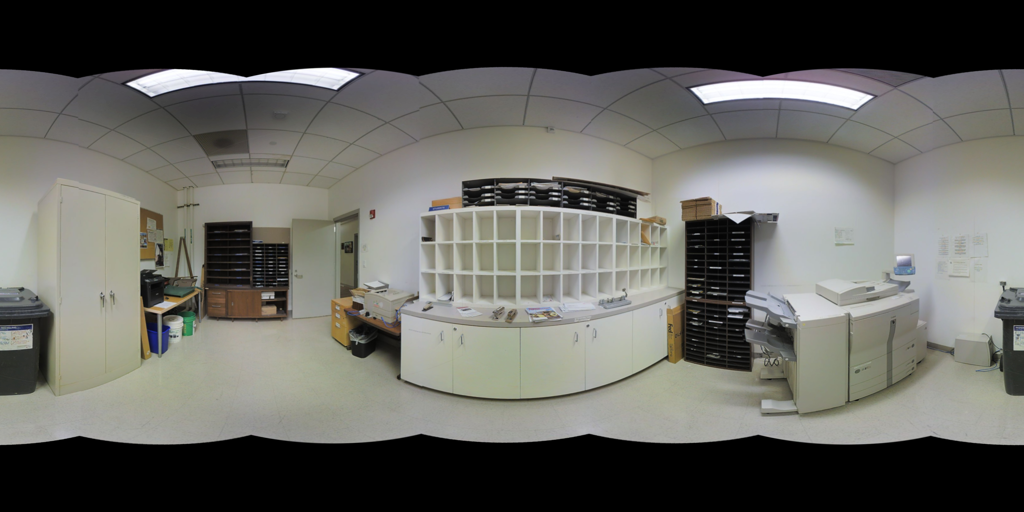
Referred object: the small black trash can next to the low cabinet

Referred object: turn right to find the large copier

Referred object: the tall black sorter to the right of the white cubby shelves